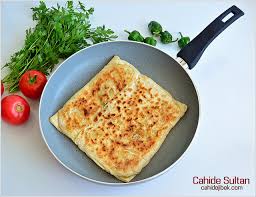
Yemek: gozleme